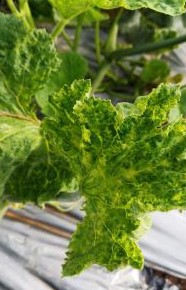
Plant: Zucchini
Disease: zucchini yellow mosaic virus